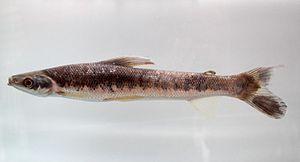
Rhytiodus est un genre de poissons de la famille des Anostomidae et de l'ordre des Characiformes.